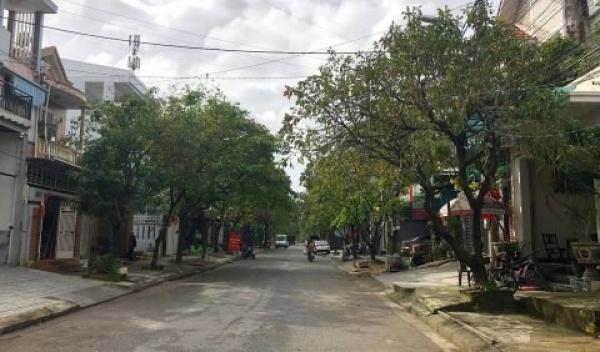
có một vài phương tiện đang lưu thông ở trên đường